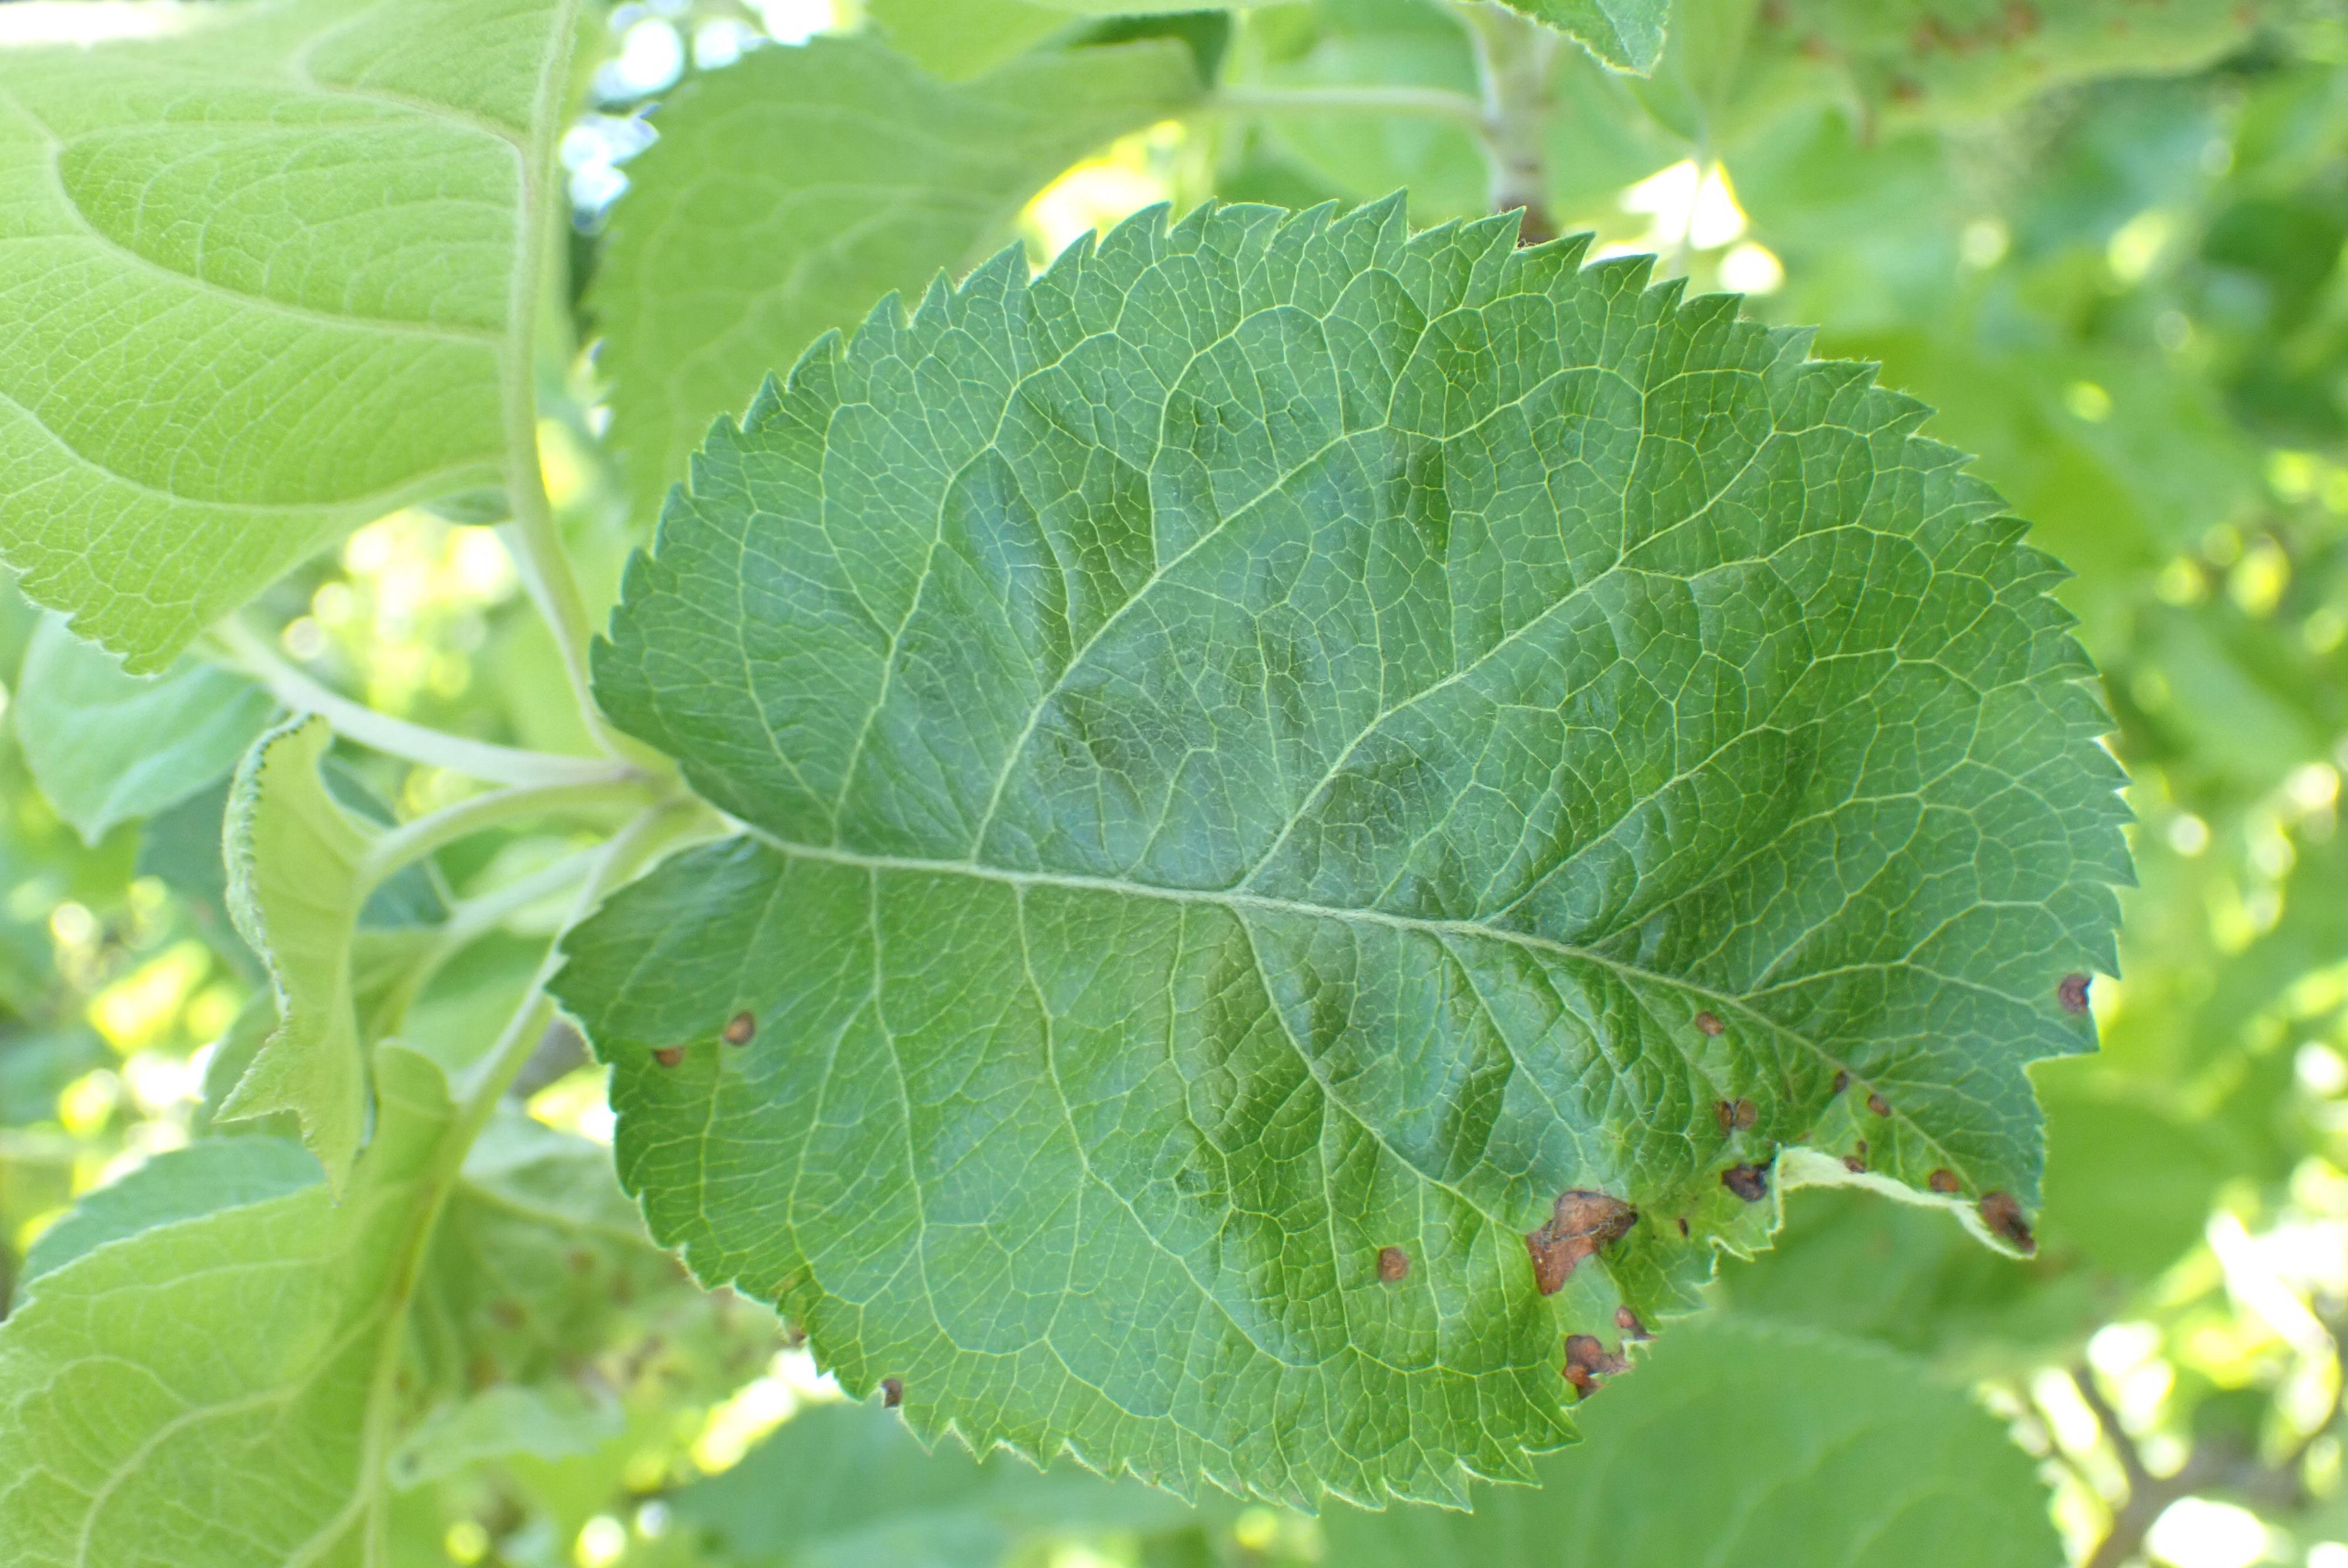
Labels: frog_eye_leaf_spot